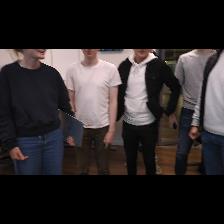
Label: Human